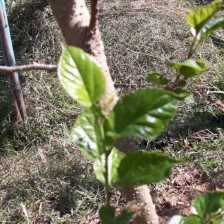
Variety: ChiangMai60